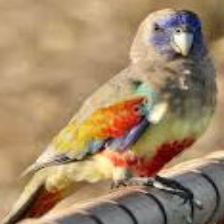
Species: EASTERN BLUEBONNET
Scientific name: NORTHIELLA HAEMATOGASTER